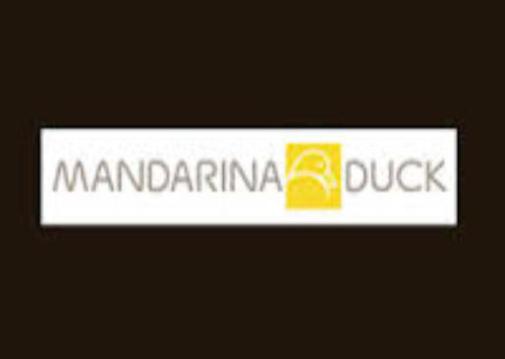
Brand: mandarina duck
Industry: Clothes